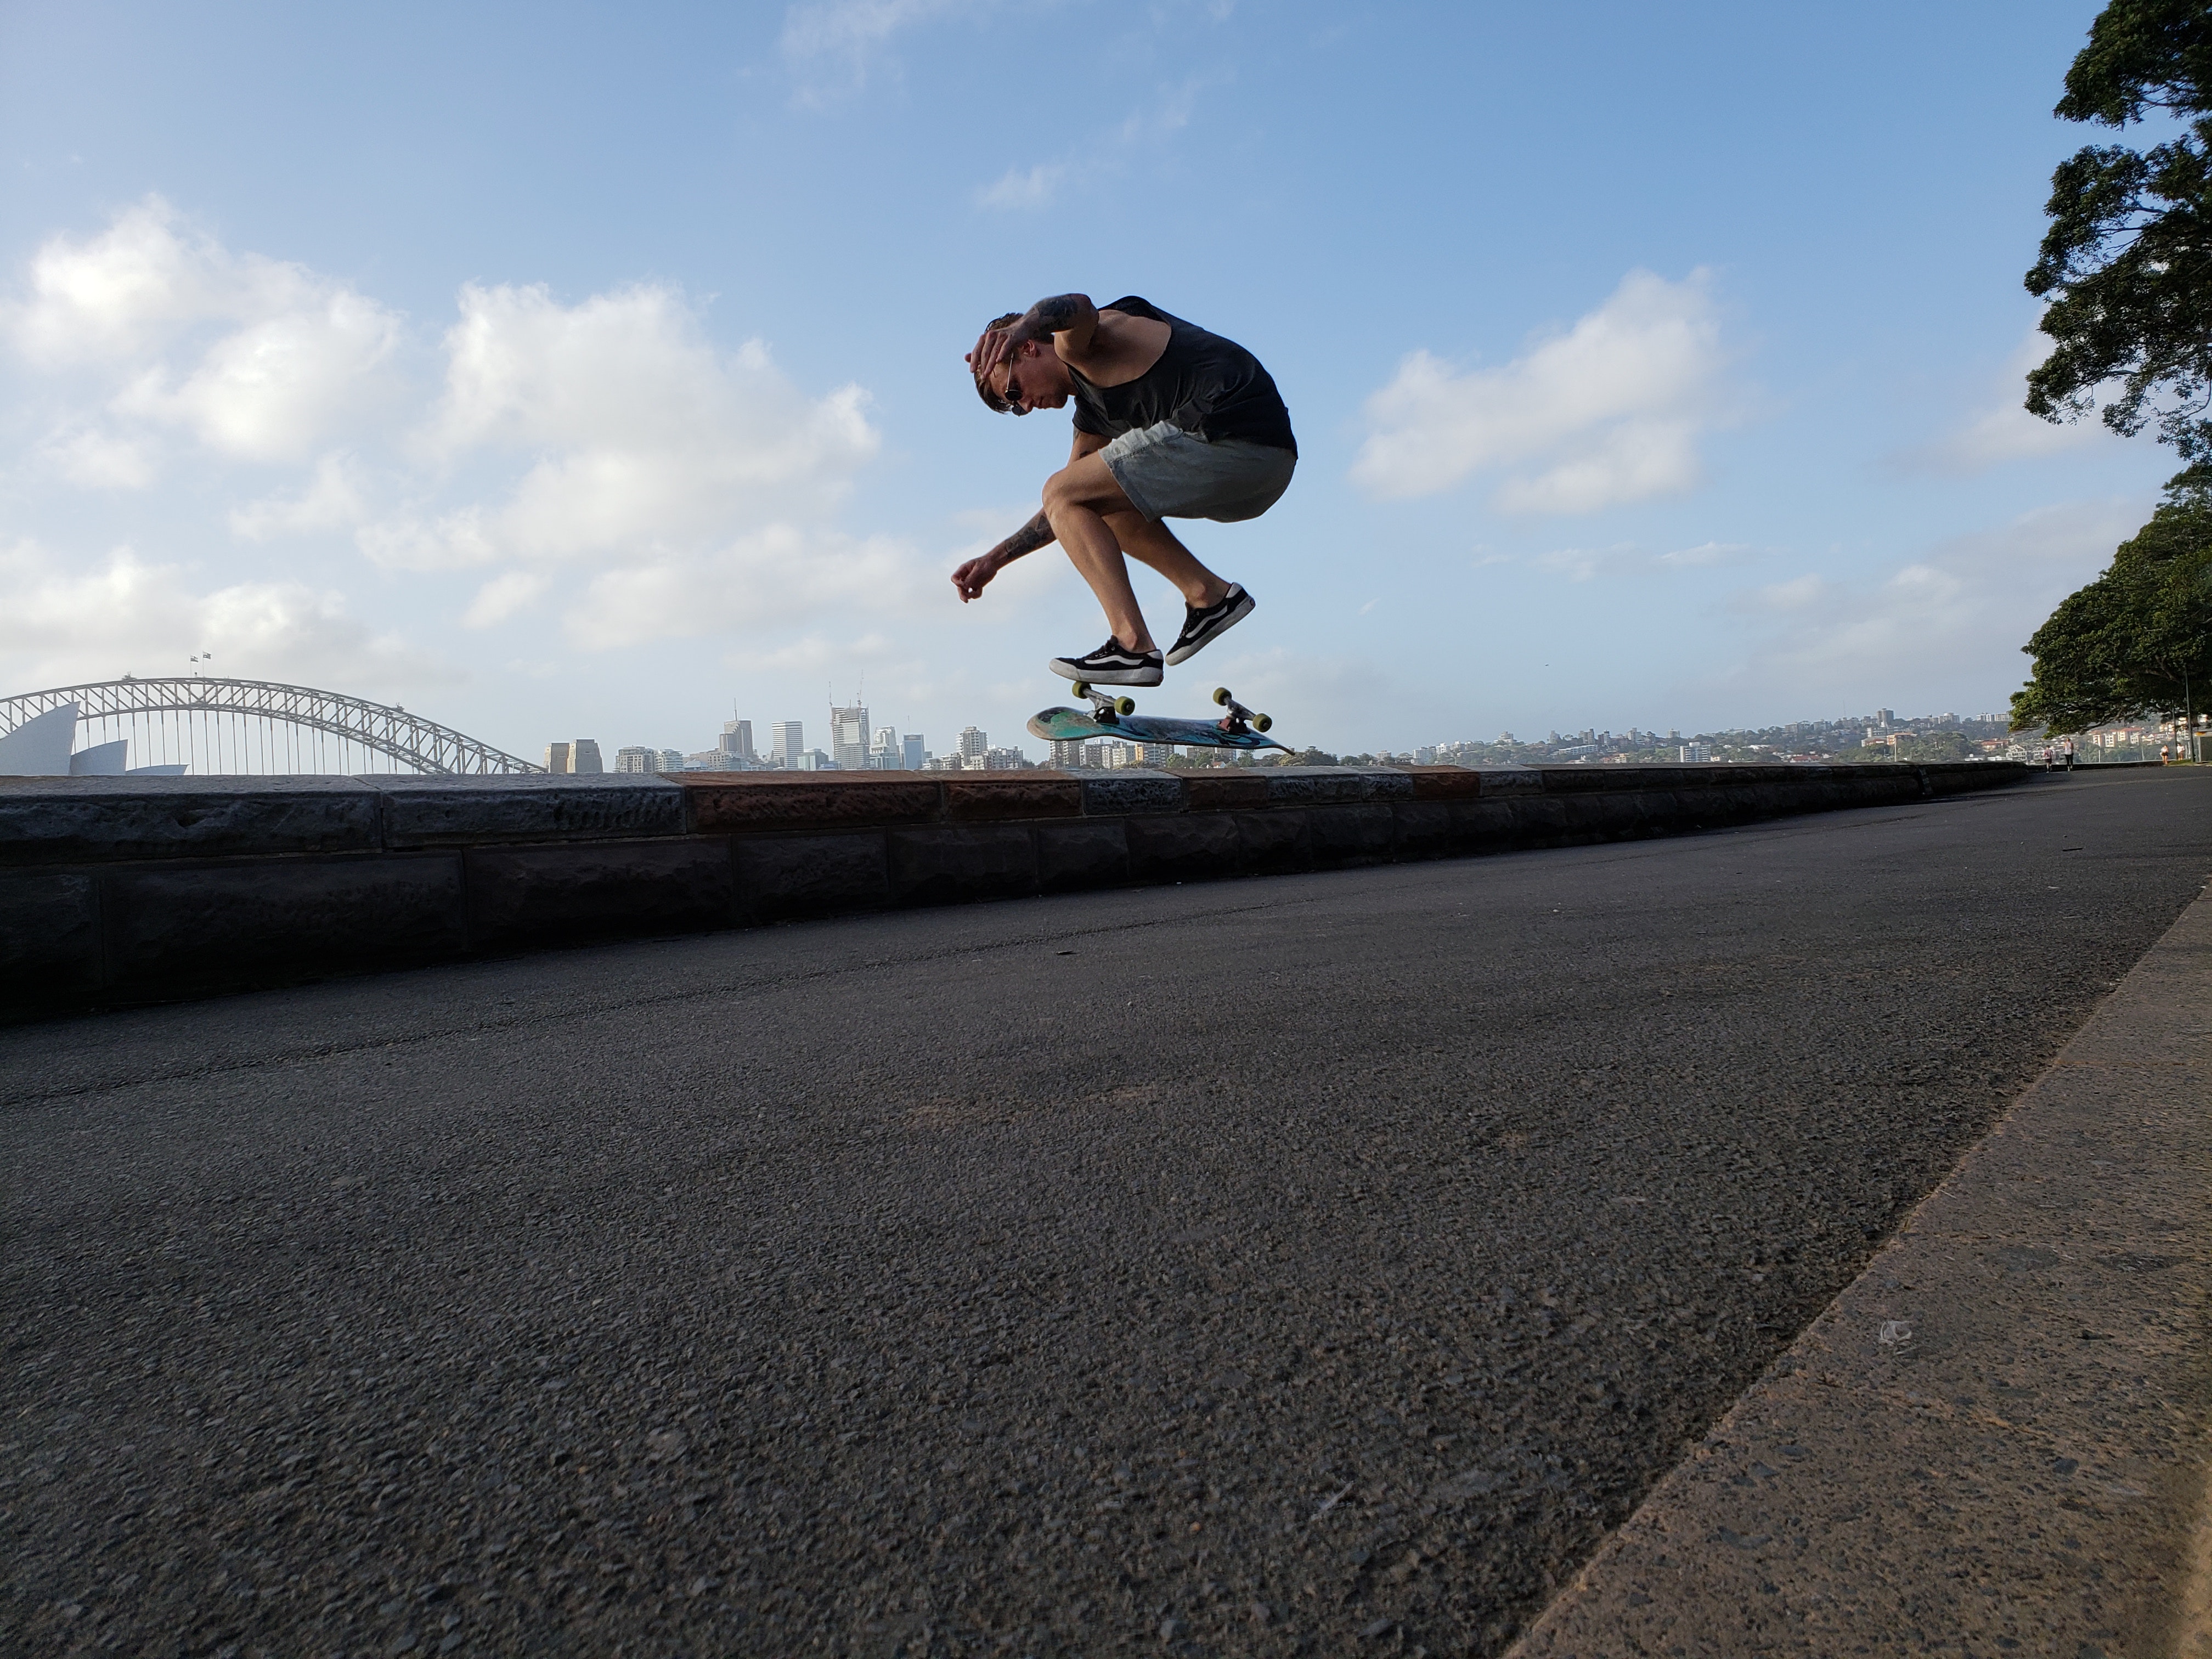
Skateboarding Equipment, skateboarding, boardsport, skateboard, longboarding, longboard, skateboarder, freebord, recreation, sports equipment, asphalt, individual sports, kickflip, rolling, sports, extreme sport, freeride, photography, skate